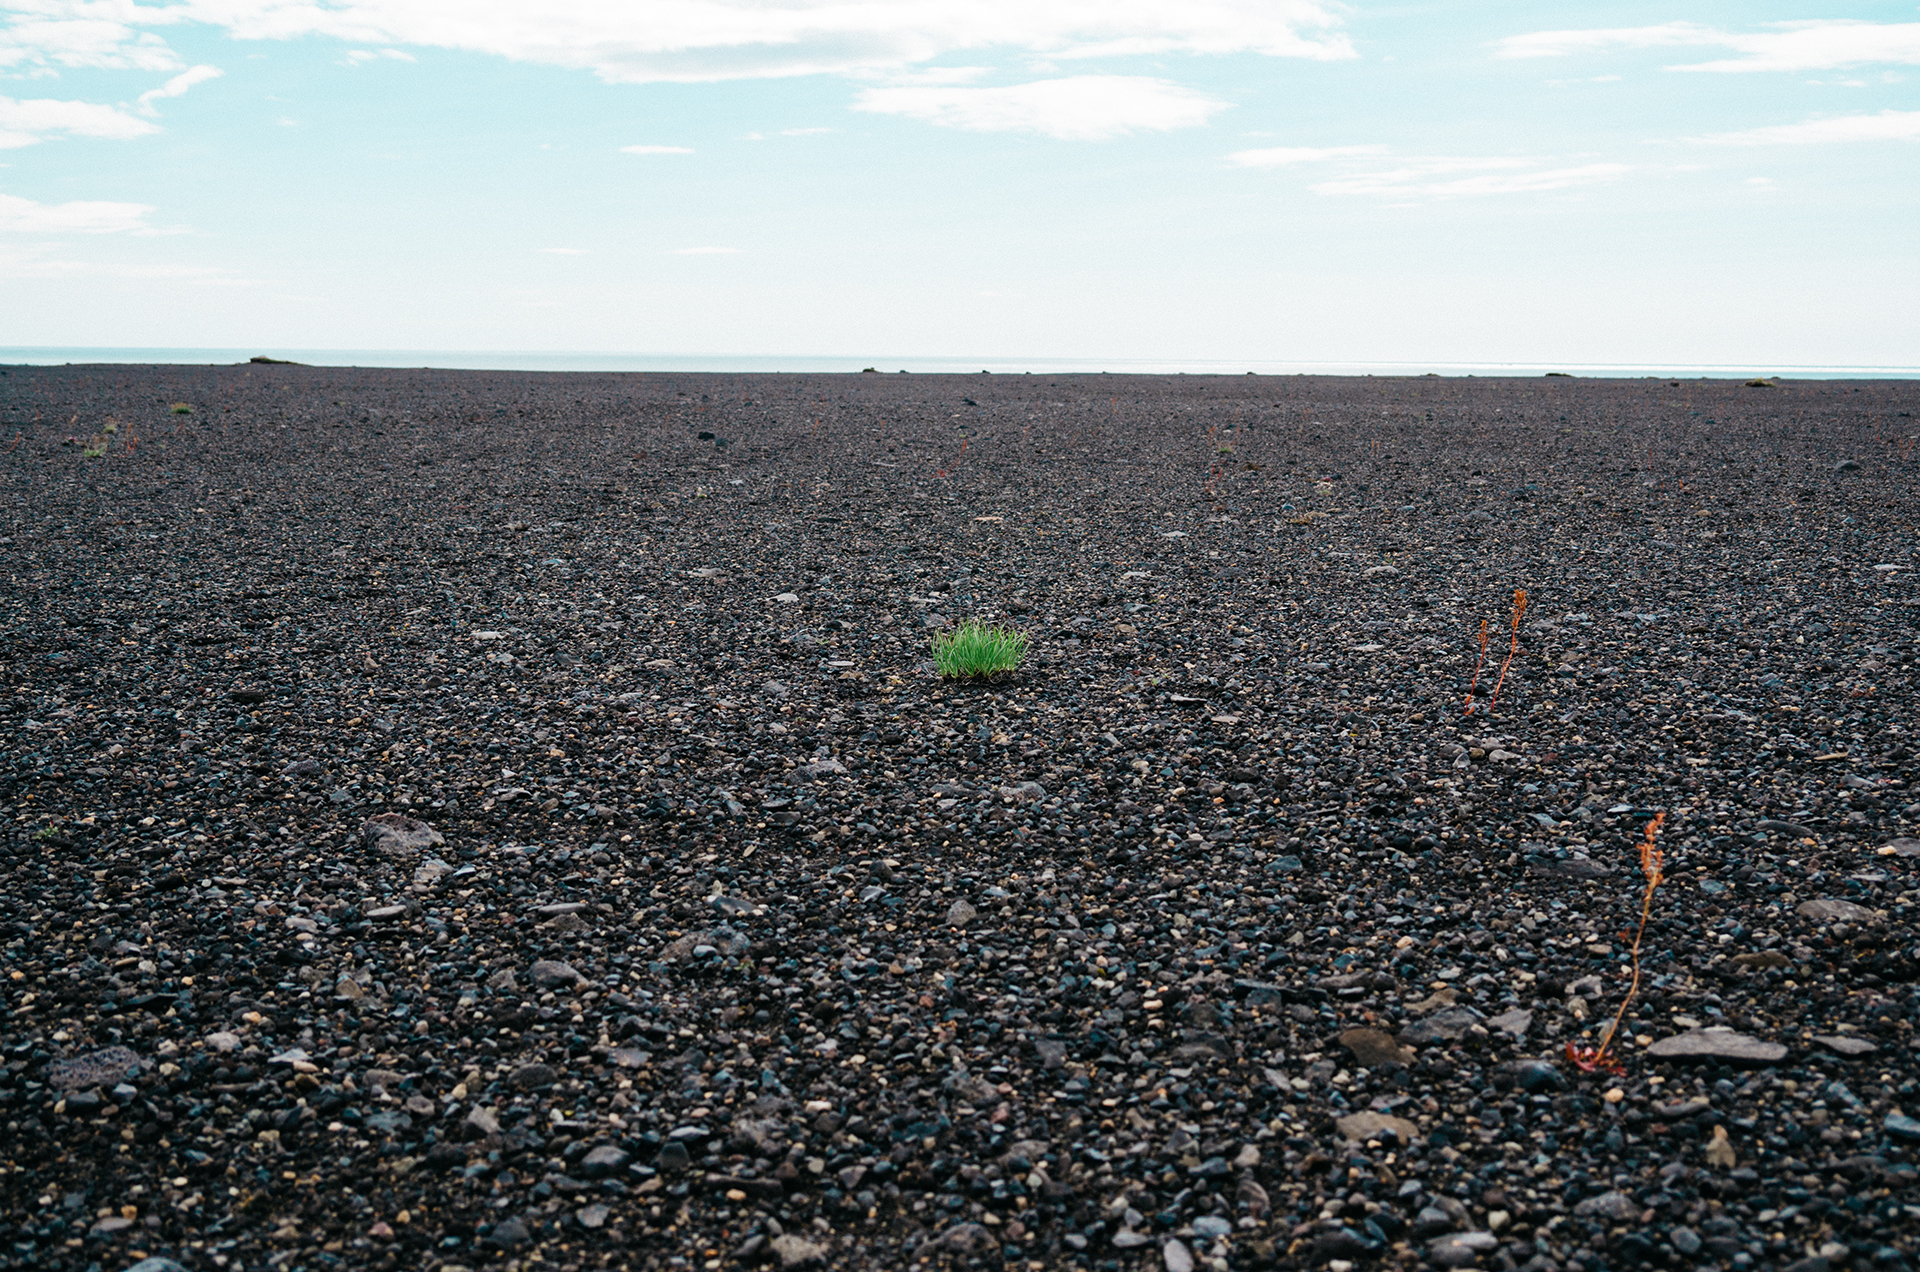
beach, sea, coast, sand, horizon, field, ground, shore, asphalt, soil, stones, pebbles, wetland, habitat, aerial photography, mudflat, natural environment